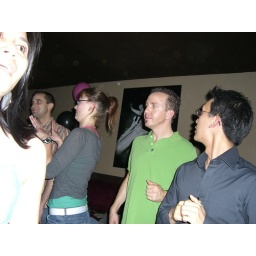
first sign you're being denied: the girl turns around and walks the other way.second sign you're being denied: the girl asks YOU to turn around and walk away.